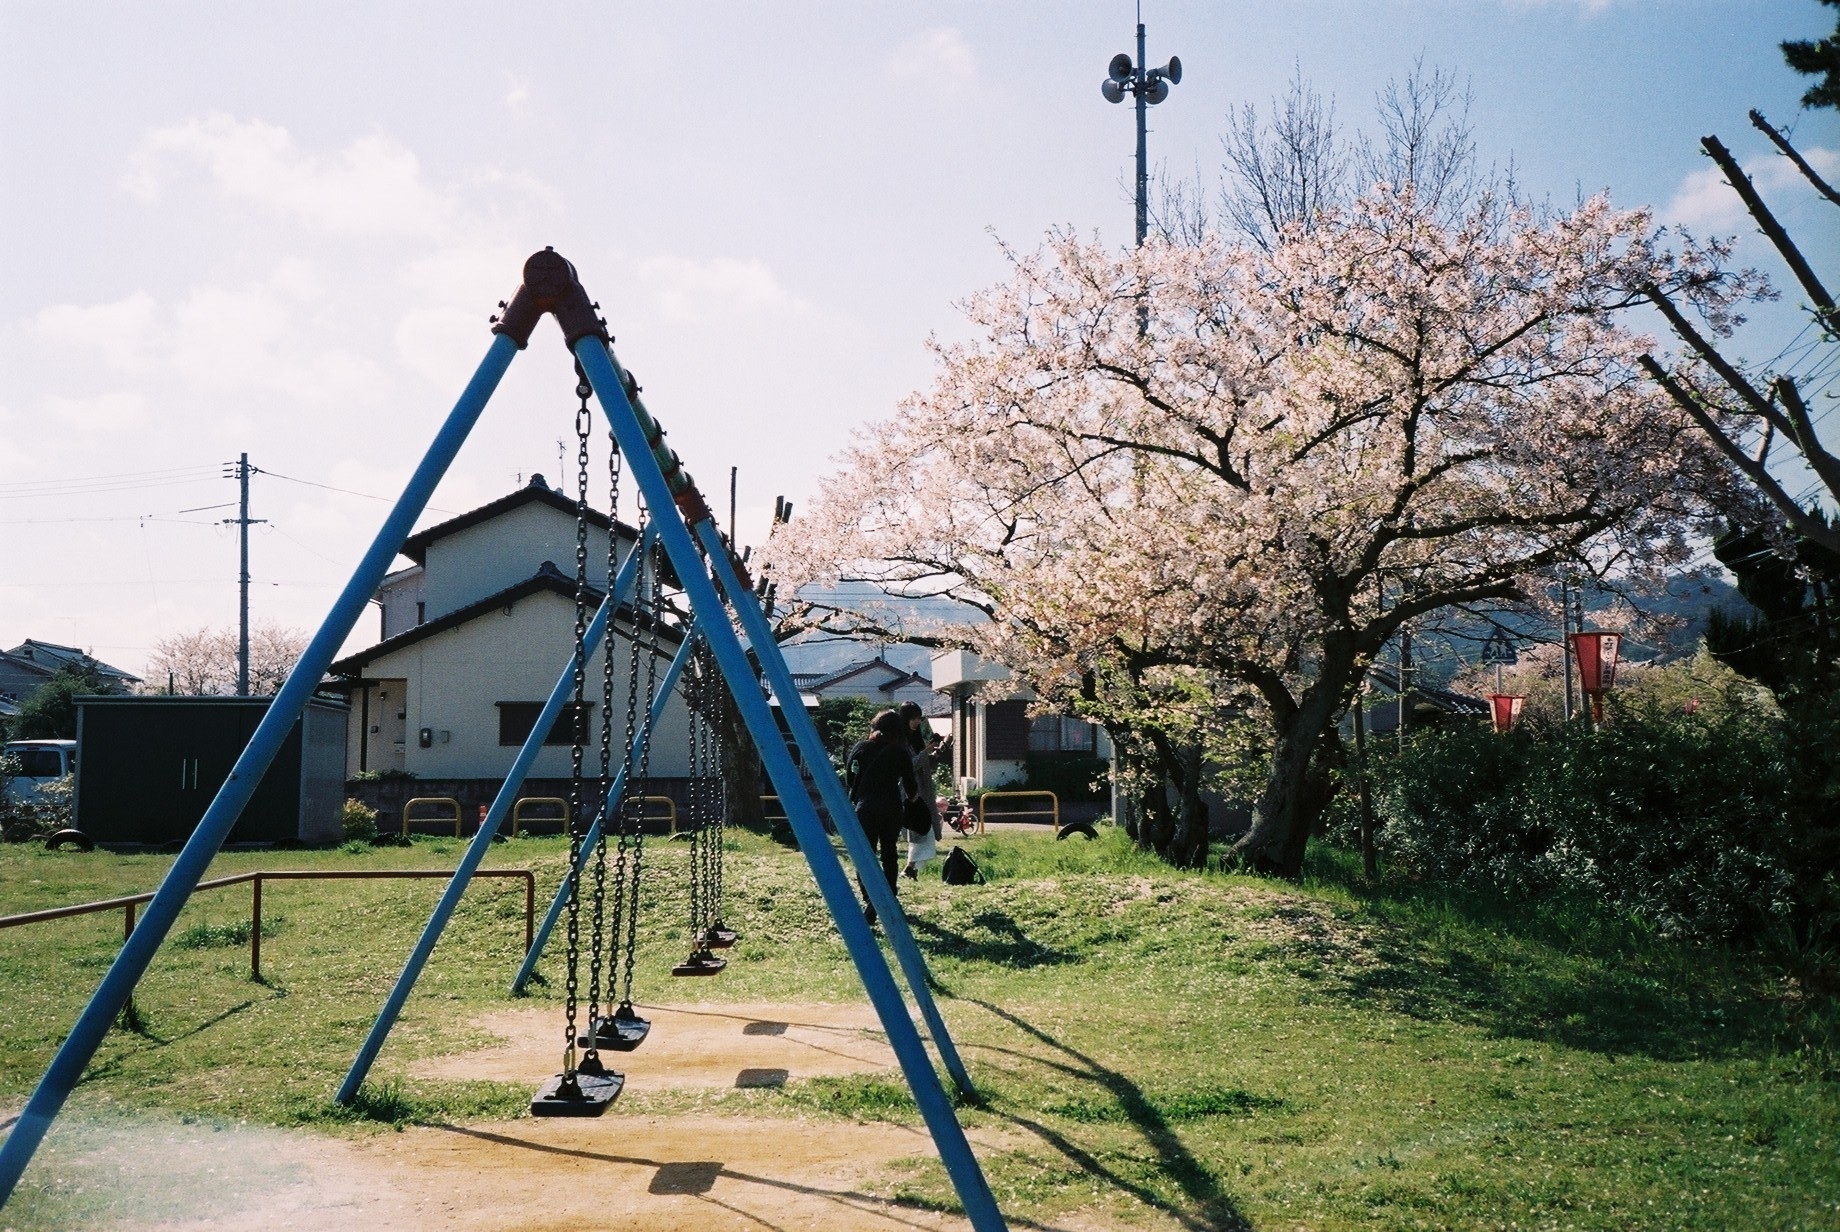
tree, plant, flower, city, spring, park, playground, human settlement, outdoor play equipment